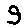
Label: 9